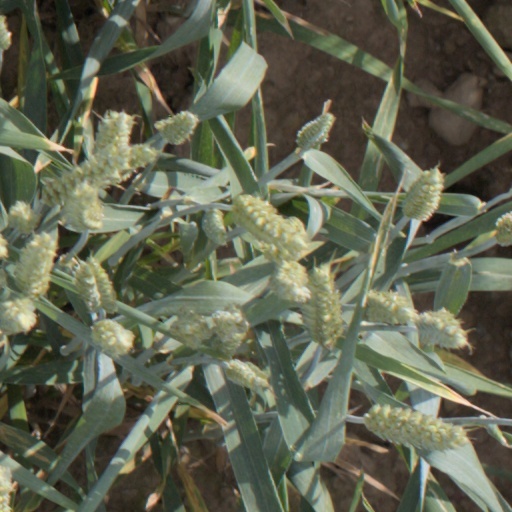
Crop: wheat